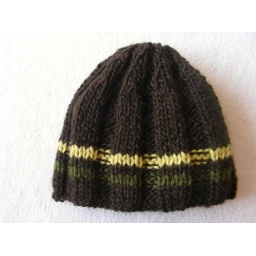
Hand knitted beanie with 100 % recycled wool in dark chocolate brown and lemony yellow and green.